IWRG Cabellera vs. Cabellera (February 2018)

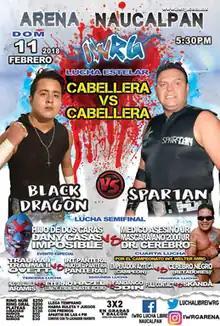
Official poster for the show

The IWRG Cabellera vs. Cabellera (Spanish for "Hair vs. Hair") show was a major "lucha libre" event produced and scripted by Mexican professional wrestling promotion International Wrestling Revolution Group (IWRG), that took place on February 11, 2018 in Arena Naucalpan, Naucalpan, State of Mexico, Mexico. The focal point of the "Cabellera vs. Cabellera" series of shows is one or more traditional "Lucha de Apuestas", or "Bet matches", where all competitors in the match risk their hair on the outcome of the match. The "Lucha de Apuestas" is considered the most prestigious match type in "lucha libre", especially when a wrestlers mask is on the line, but the "hair vs. hair" stipulation is held in almost as high regard.